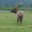
Label: deer